2003–04 NHL season

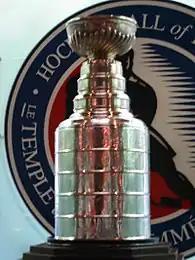
Lord Stanley's Cup

In each round, teams competed in a best-of-seven series following a 2–2–1–1–1 format (scores in the bracket indicate the number of games won in each best-of-seven series). The team with home ice advantage played at home for games one and two (and games five and seven, if necessary), and the other team played at home for games three and four (and game six, if necessary). The top eight teams in each conference made the playoffs, with the three division winners seeded 1–3 based on regular season record, and the five remaining teams seeded 4–8.